Coat of arms of Wrocław

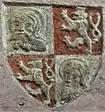
Medieval arms from castle Lauf, around 1360 - the only surviving example of this design.

In the centre is the severed head of John the Baptist, the city's patron saint. The crowned lion rampant in the first (upper left) quarter represents the Kingdom of Bohemia, which Wrocław became part of upon the death of Duke Henry VI of Silesia in 1335. In the second (upper right) quarter there is the Silesian eagle which comes from the ruling Piast dynasty. The letter "W" in the third quarter stands for both "Wratislavia", the Latin name of the city, and for the name of the legendary founder of the city Wrócisław (probably Duke Vratislaus I of Bohemia). In the fourth quarter there is John the Evangelist with halo and an overturned crown as pectorale.